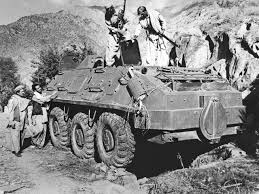
Label: BTR